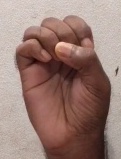
ASL sign: E